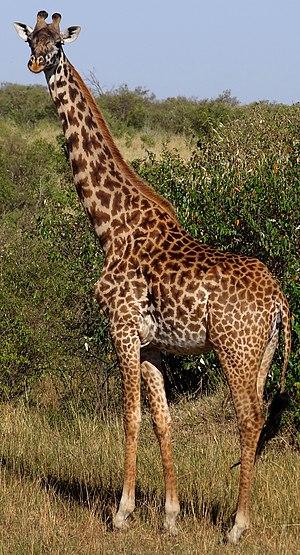
La girafe Masaï est une espèce proposée de girafe endémique du Kenya et de la Tanzanie mais on peut également en trouver au Rwanda.